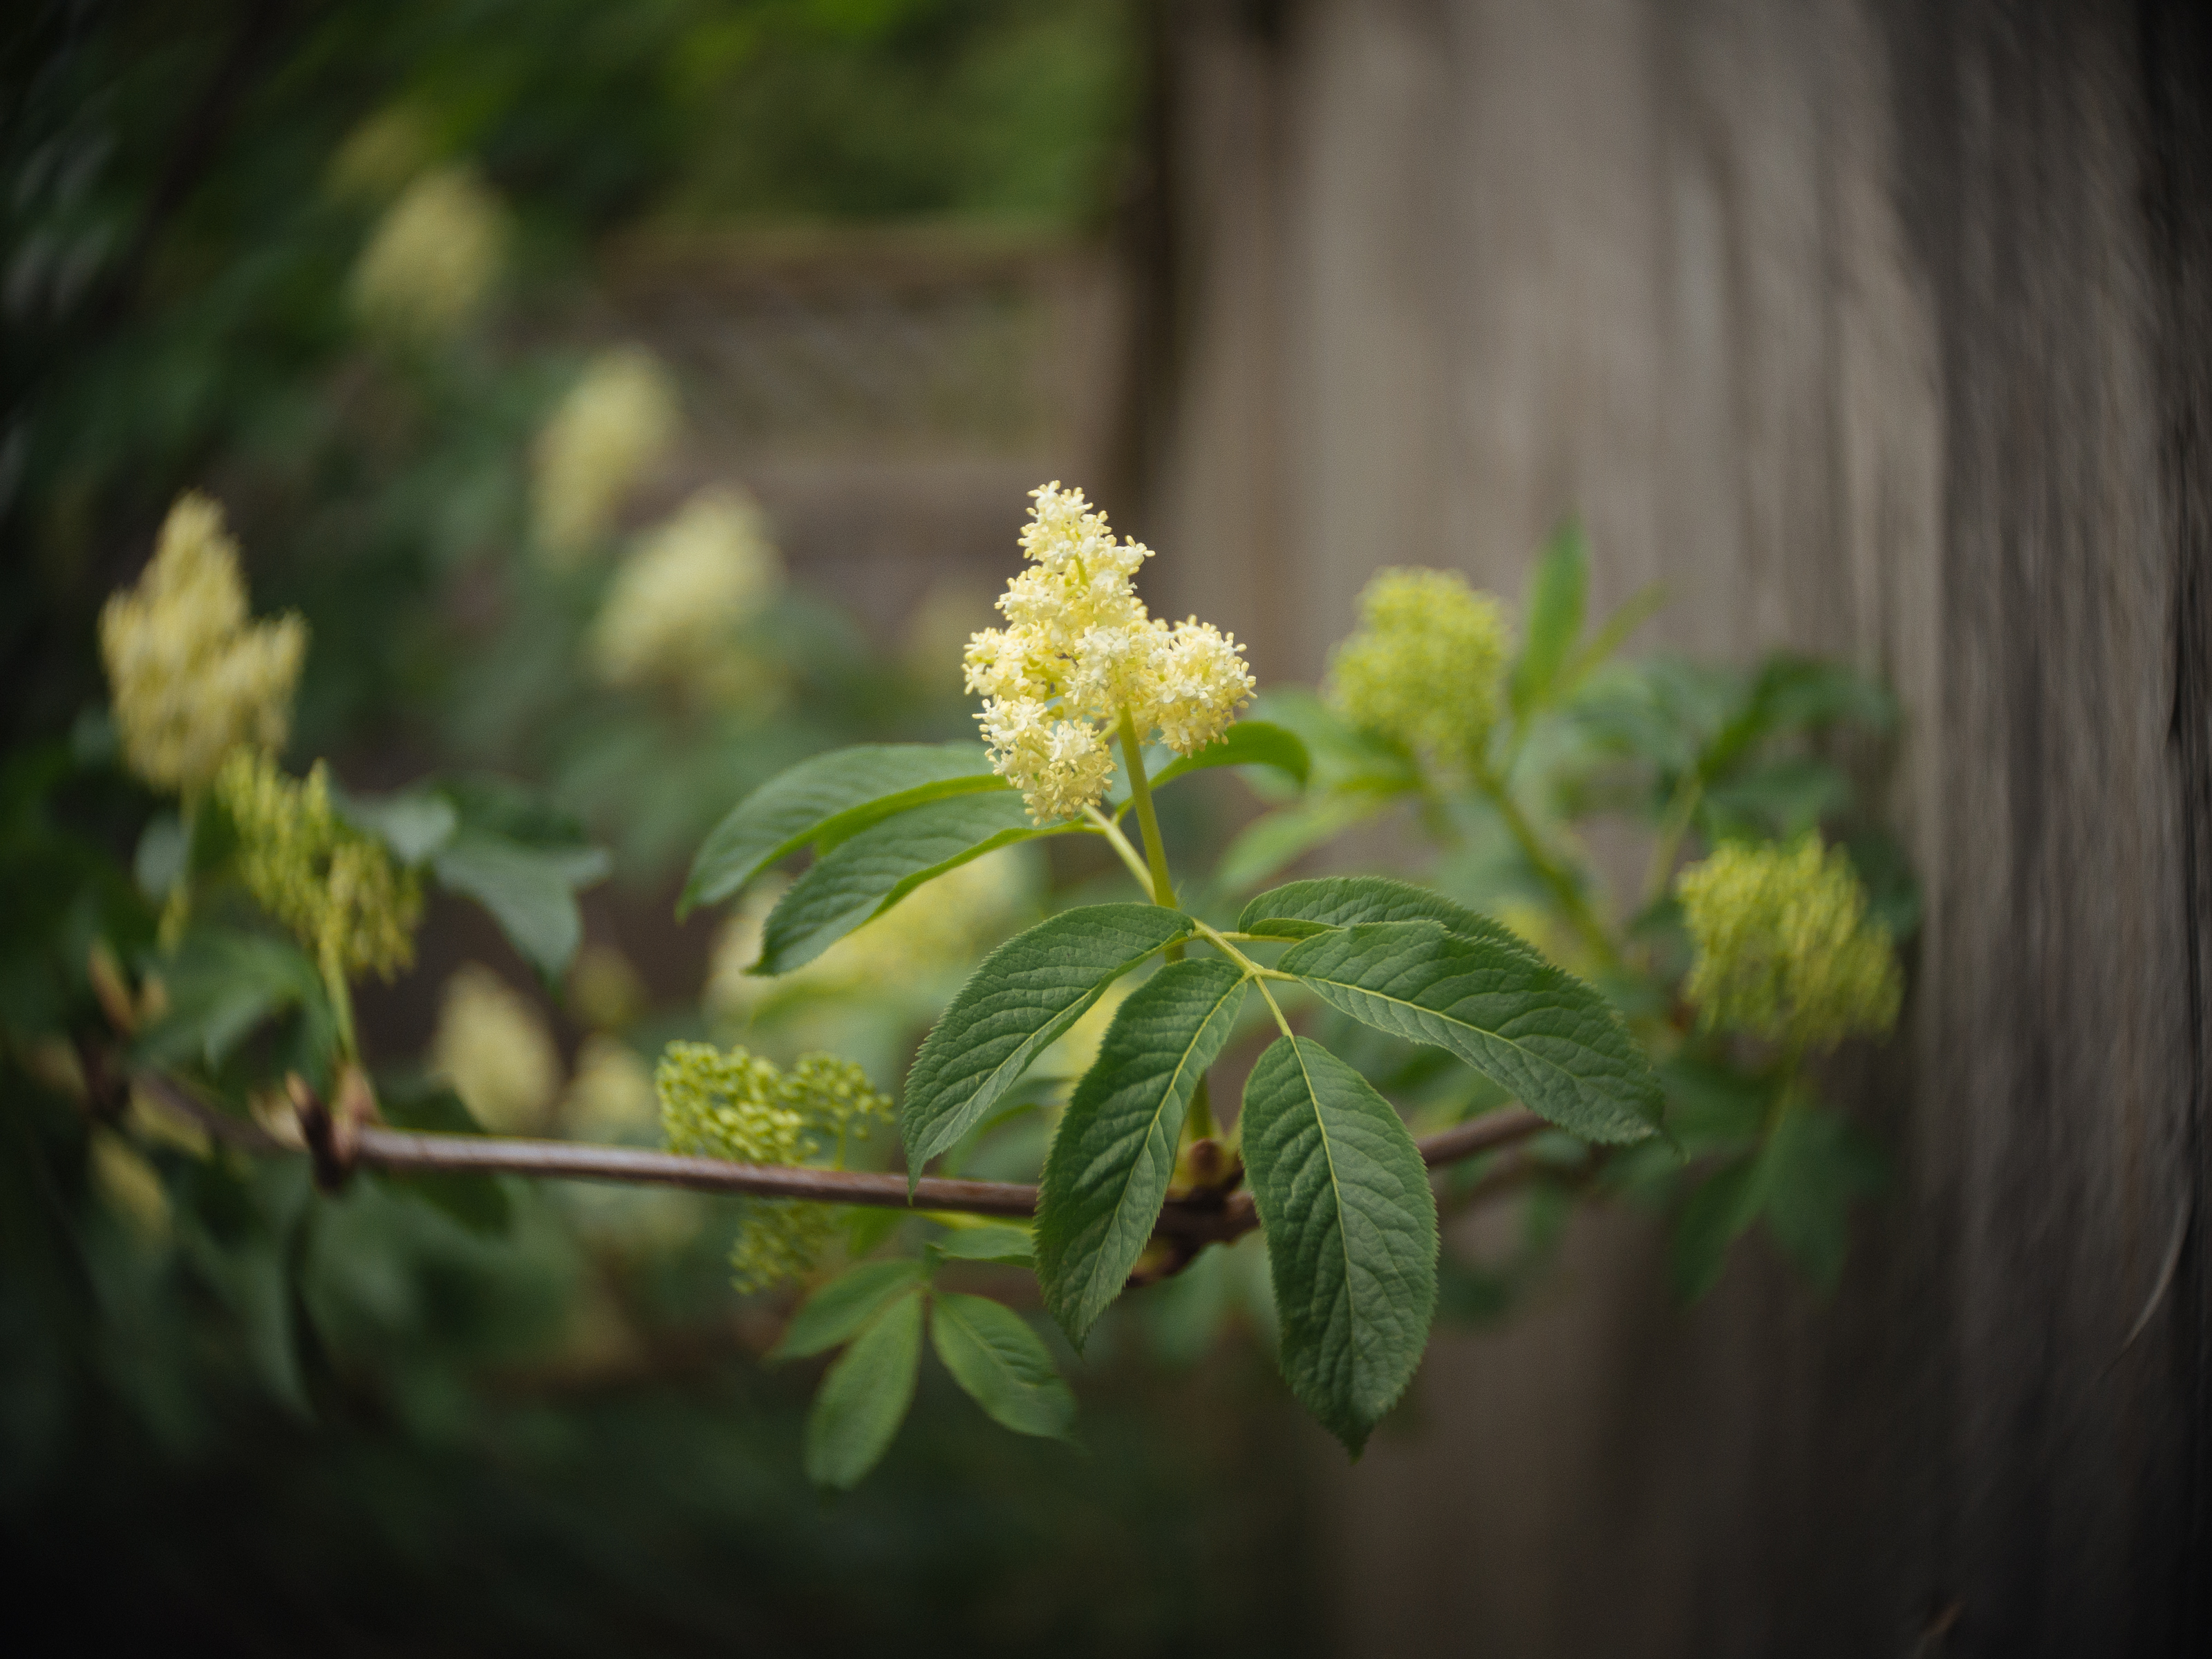
tree, nature, branch, blossom, bokeh, plant, sunlight, leaf, flower, green, produce, autumn, botany, flora, wildflower, shrub, depthoffield, cctvlens, wideopen, cmount, 25mmf14, cheaplens, macro photography, flowering plant, woody plant, land plant